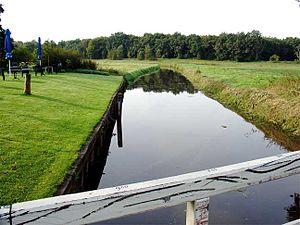
Le Drentsche Aa est une rivière néerlandaise des provinces de Drenthe et de Groningue.